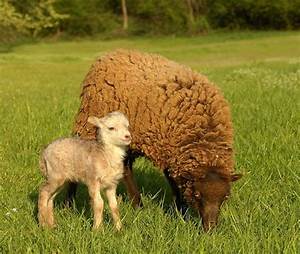
Label: pecora